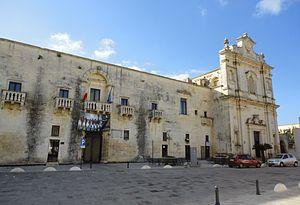
Sternatia est une commune italienne de la province de Lecce dans la région des Pouilles.